Kalibangan

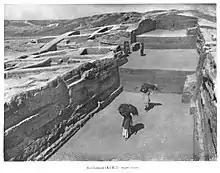
Kalibangan 2, Main street

The lower town was also a fortified parallelogram, although only traces are now left. The fort was made of mud bricks (40 × 20 × 10 cm) and three or four structural phases have been recognized. It had gates in north and west.